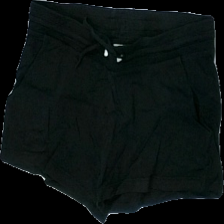
View: front
Type: Shorts
Category: Children
Brand: H&M
Colors: Black
Material: 100% Cotton
Cut: Cropped
Size: 164
Season: All
Holes: Major
Damage: holes
Damage location: top center
Price range: <50
Recommended usage: Recycle
Description: Black cropped shorts